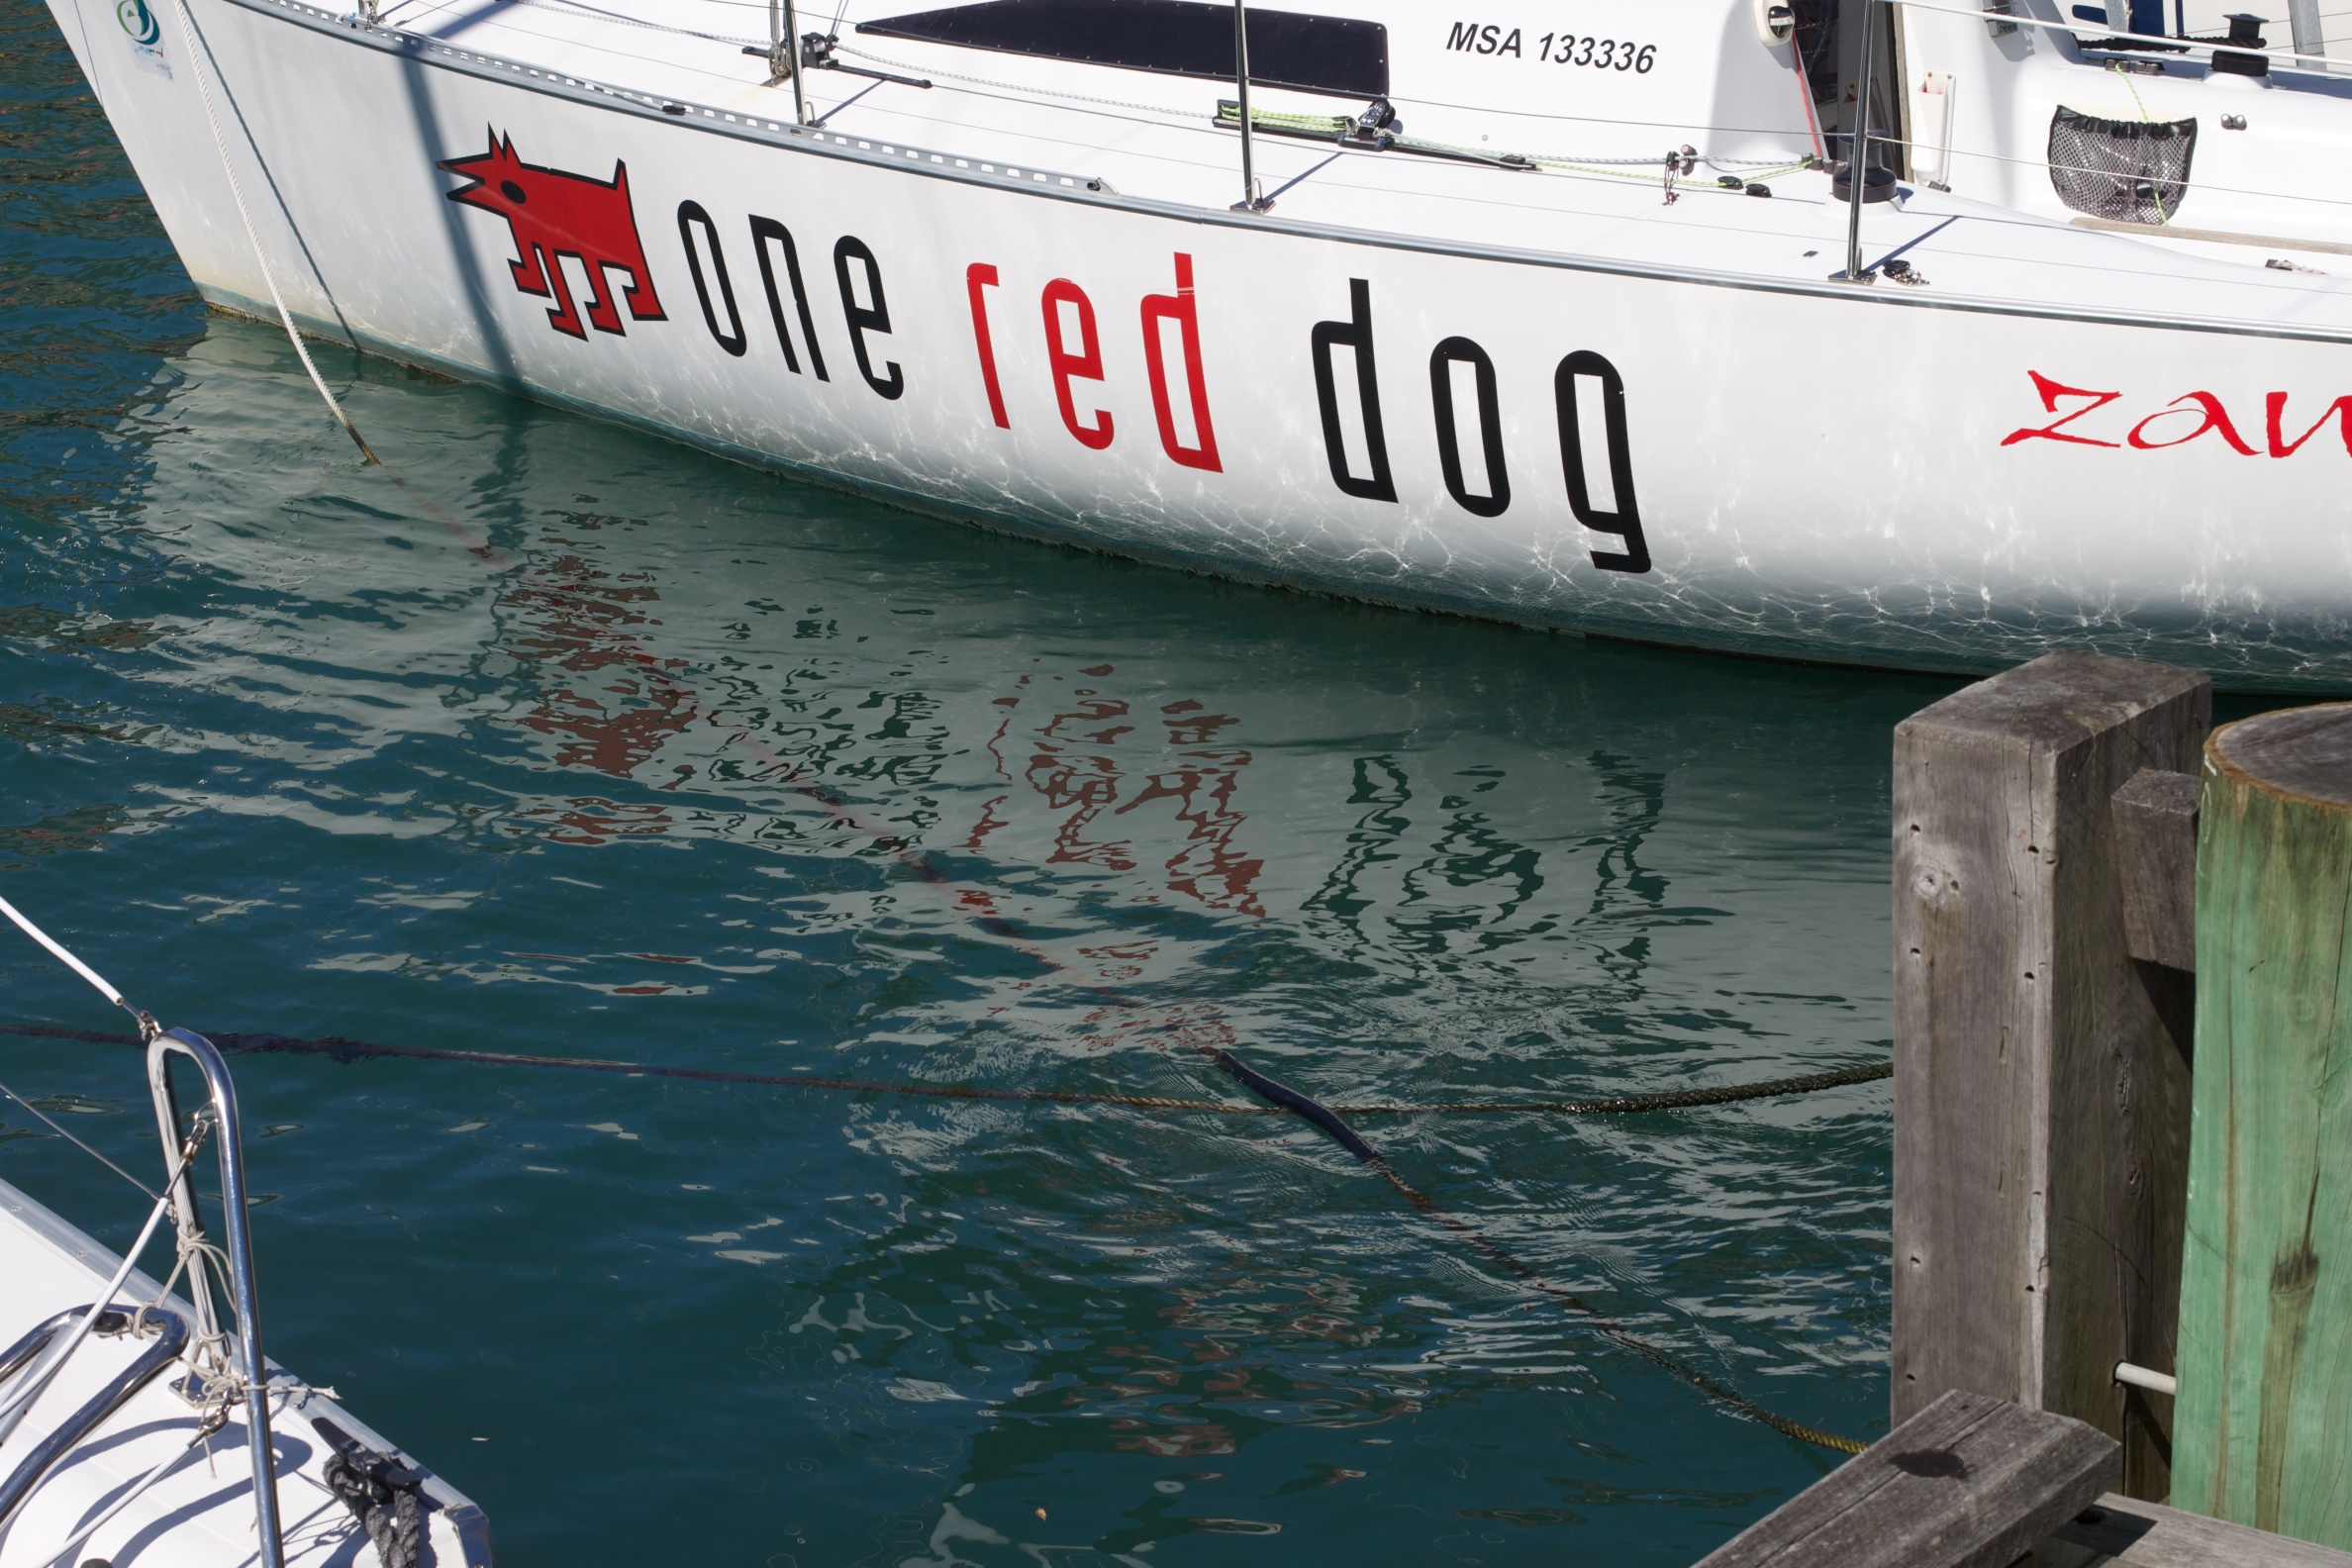
sea, boat, vehicle, mast, sailing, sailboat, boating, newzealand, sail, wellington, watercraft, fishing vessel, skiff